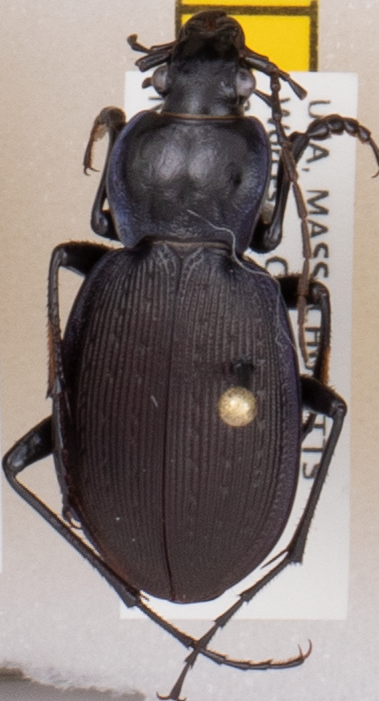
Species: Carabus goryi
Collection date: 2021-06-09
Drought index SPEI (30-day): -1.28
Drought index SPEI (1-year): -1.45
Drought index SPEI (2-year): -1.45